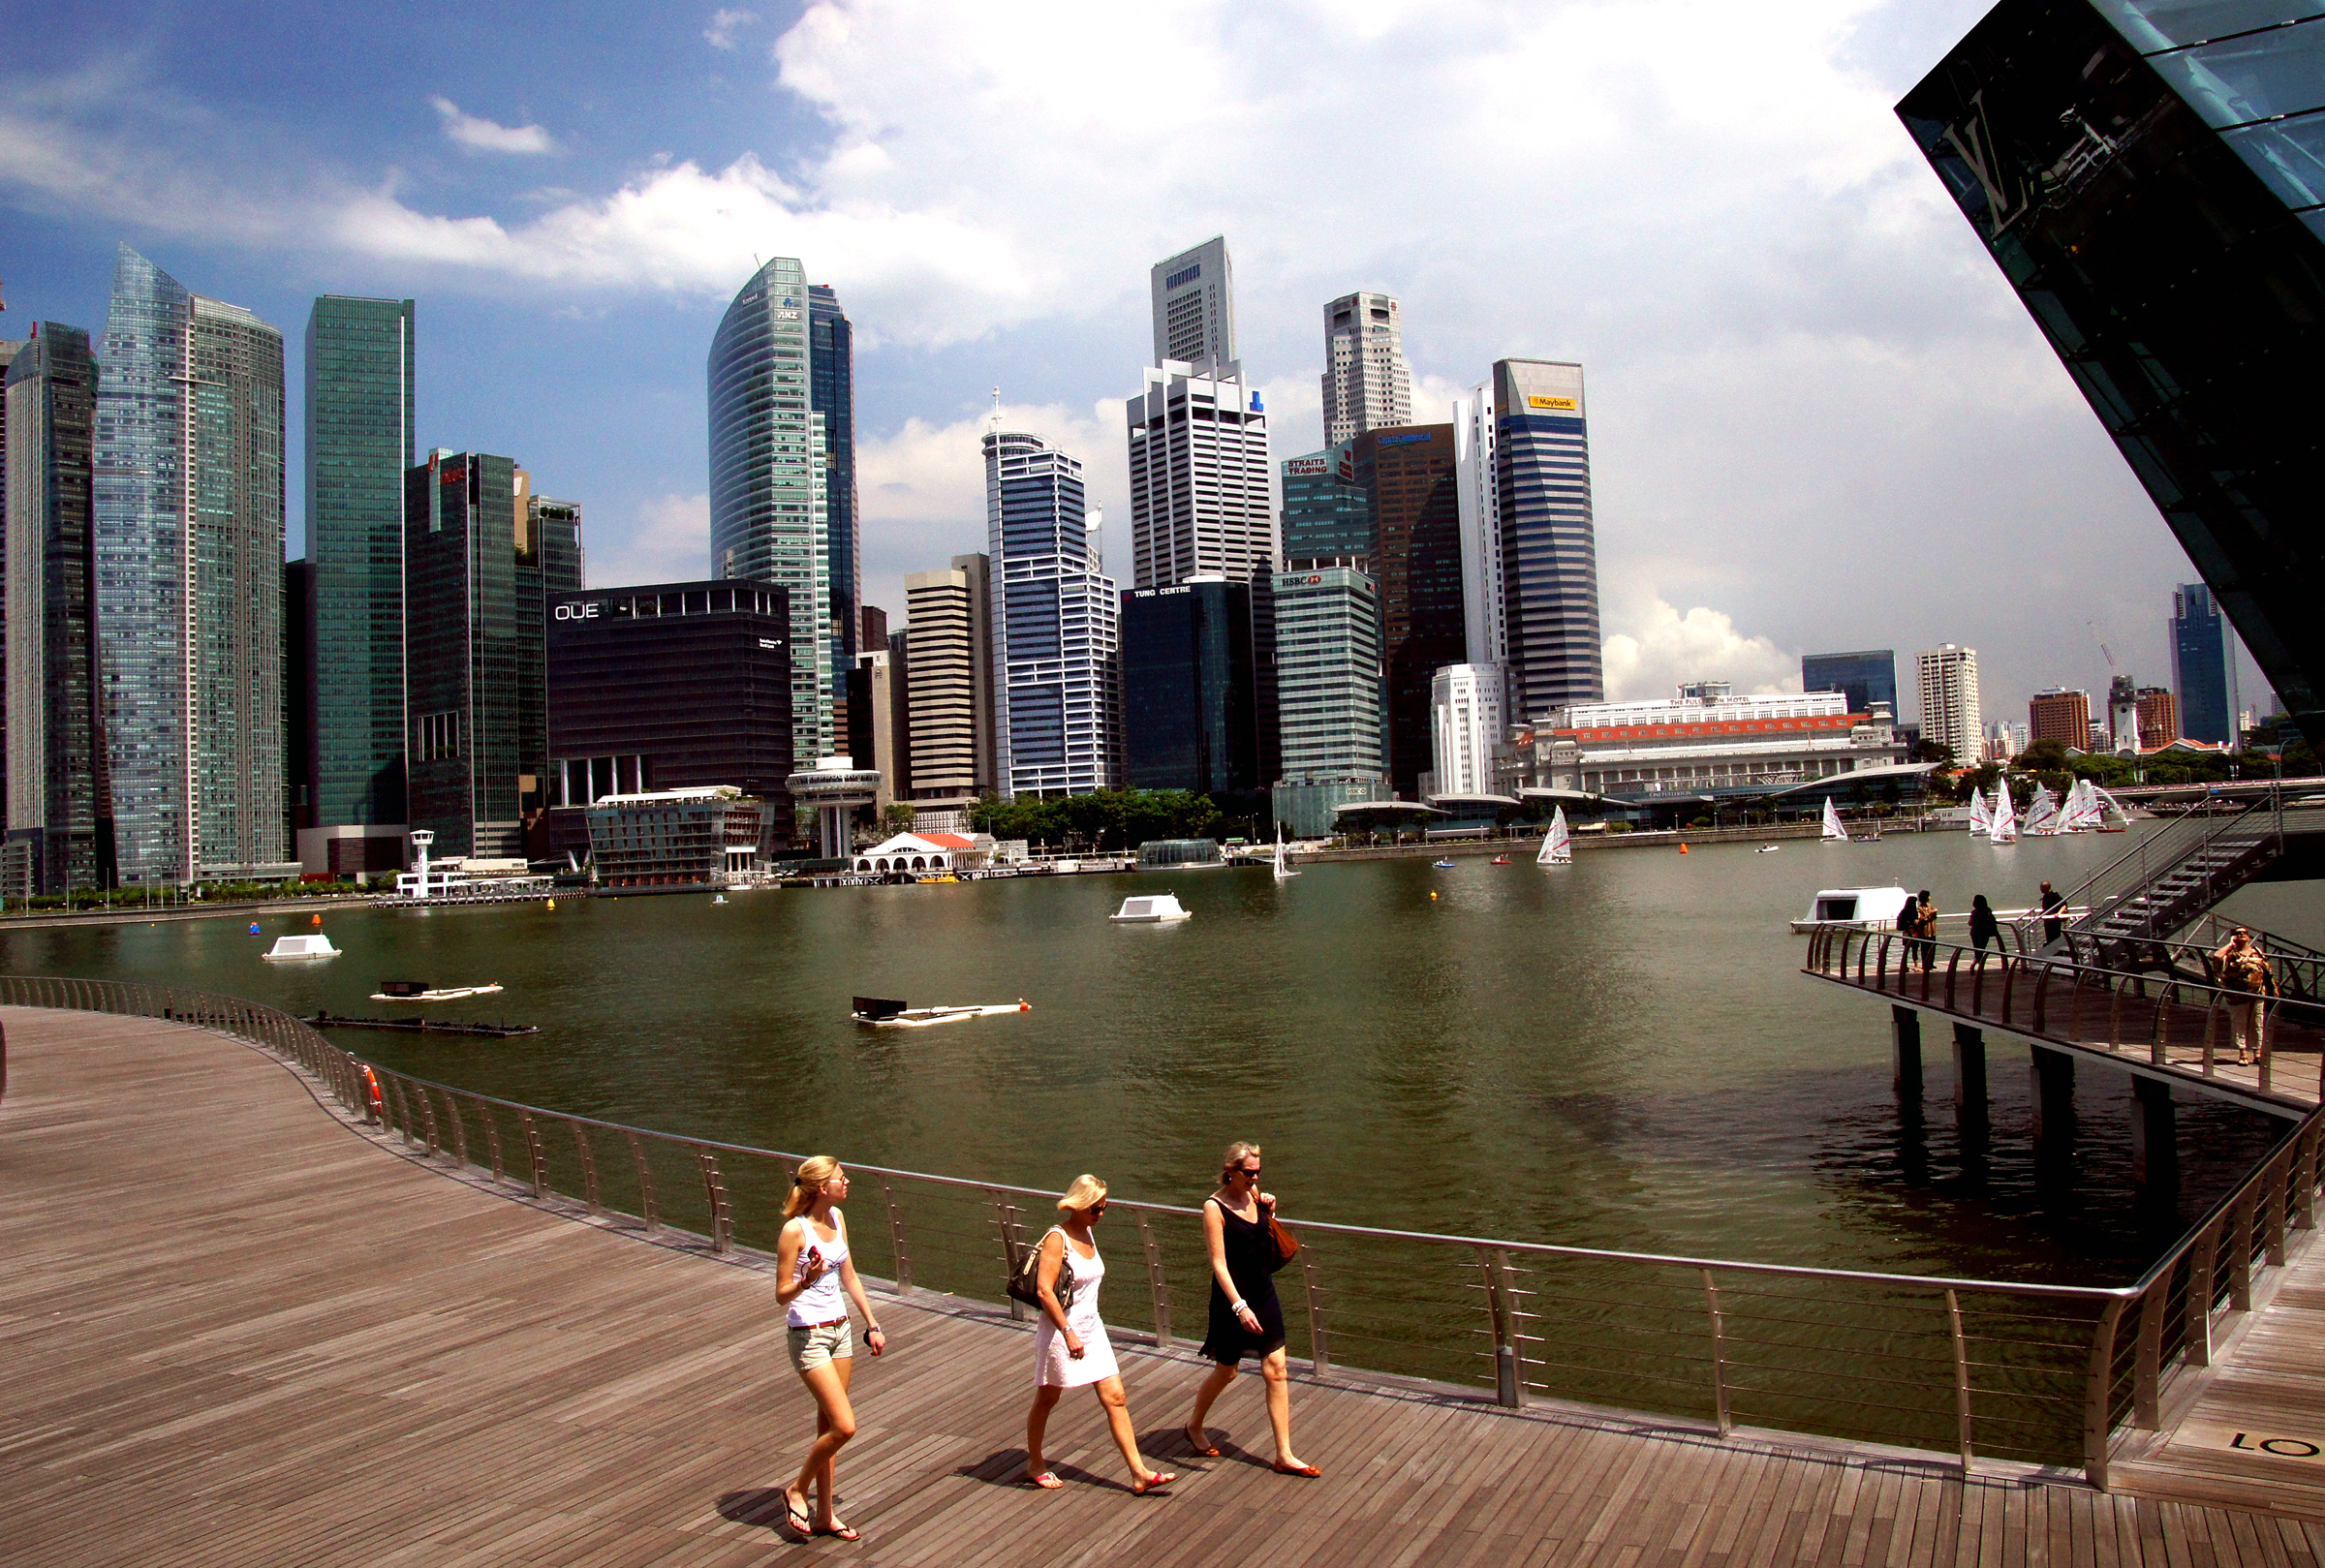
dock, boardwalk, skyline, city, skyscraper, walkway, cityscape, downtown, reflection, landmark, tourism, tower block, publicdomain, cityscapes, singapore, sonydslra580, 18270mmf3563pzd, sightseeingsingapore, thingstodoinsingapore, marinabay, urban area, human settlement, metropolitan area